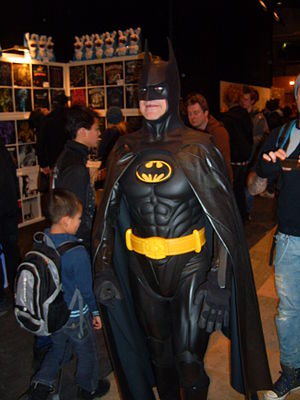
Batman (film)
Batman er en amerikansk superheltefilm fra 1989 instrueret af Tim Burton, og baseret på tegneseriehelten Batman.